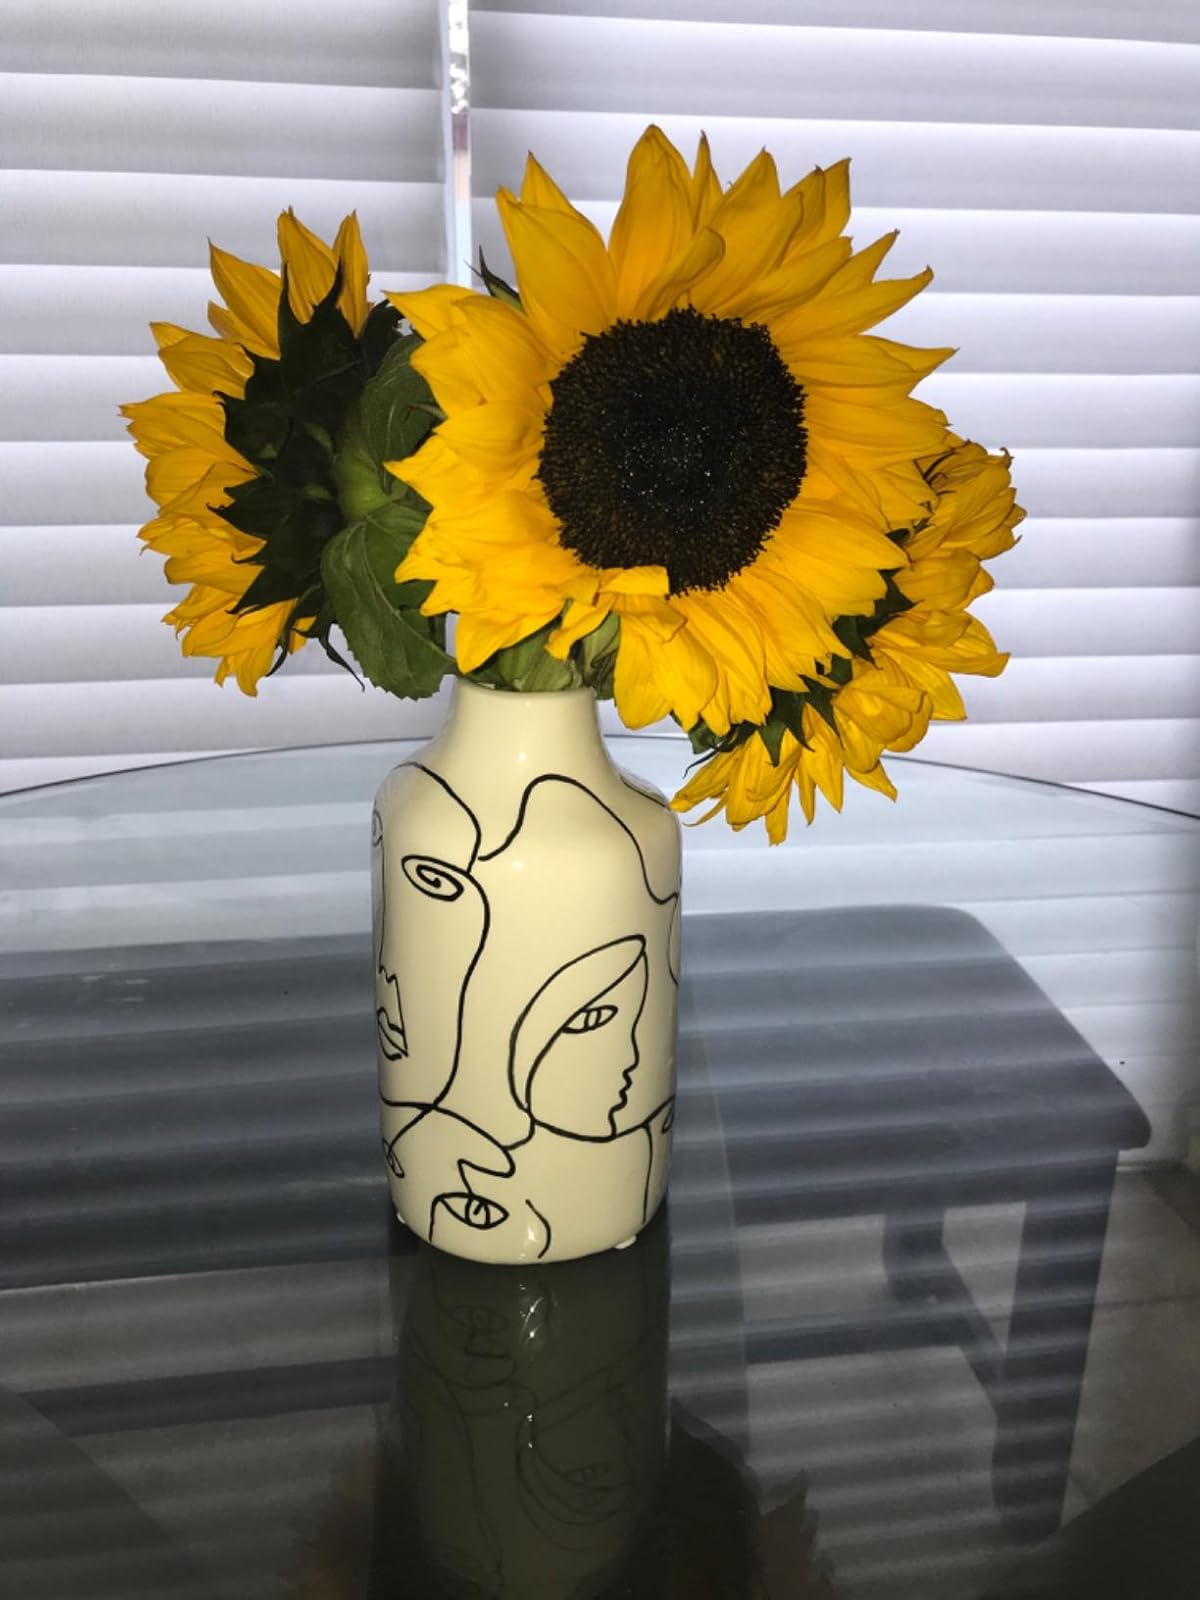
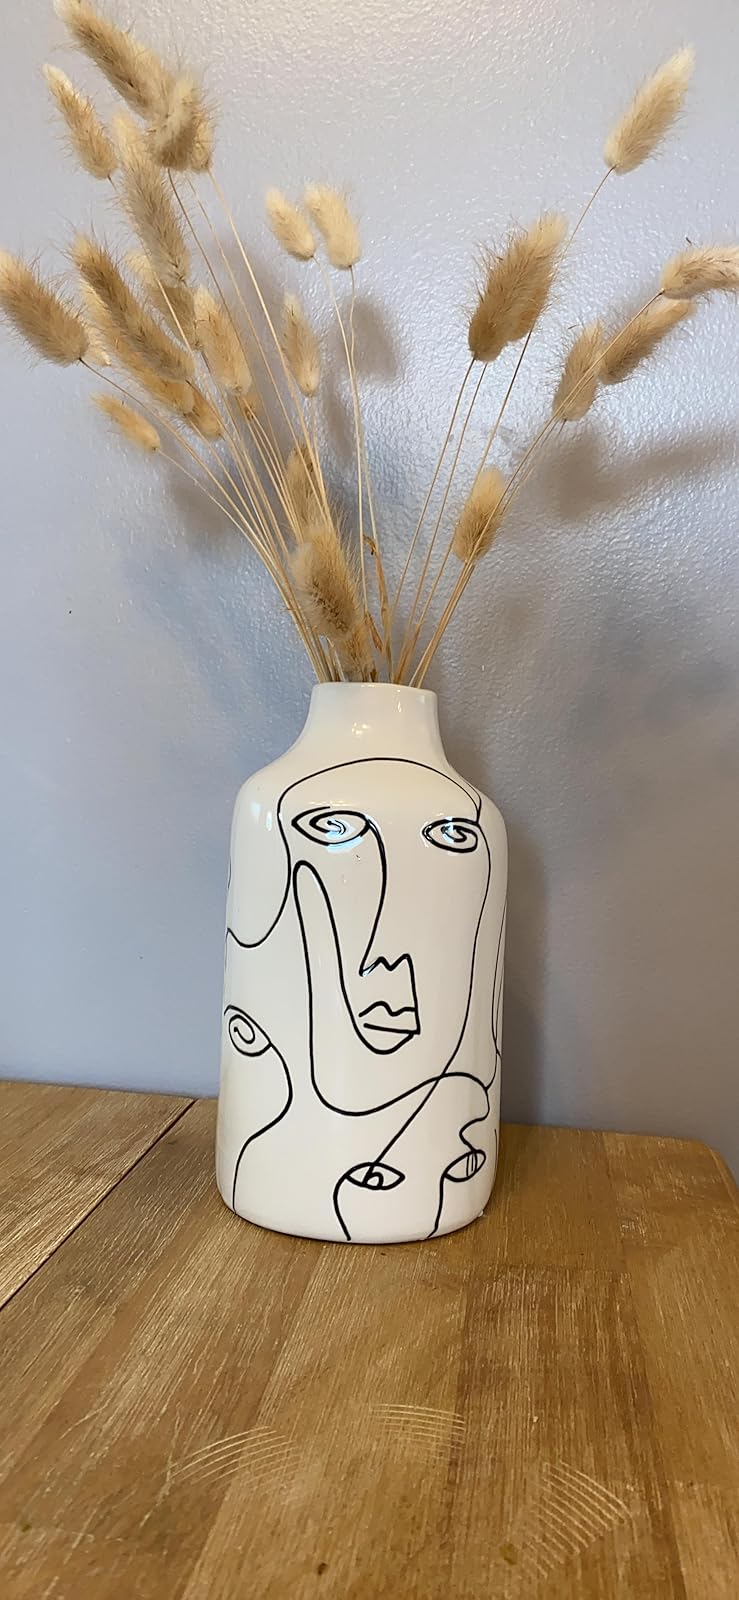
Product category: vase
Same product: yes